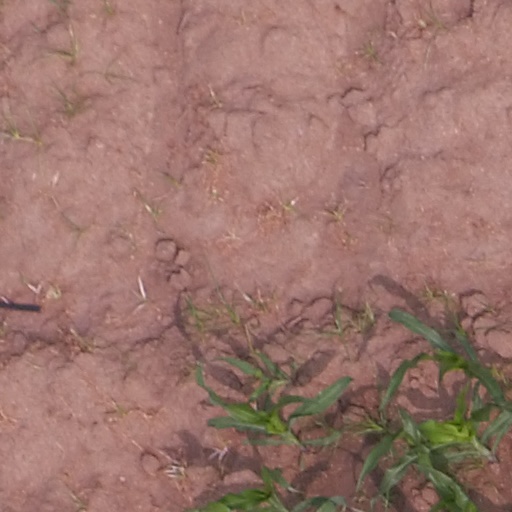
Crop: maize; corn